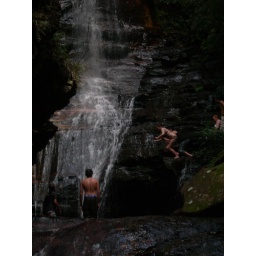
Waterfall in the blue mountains